Sunil Mukhi

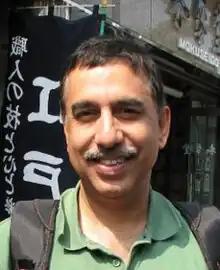

Sunil Mukhi is an Indian theoretical physicist working in the areas of string theory, quantum field theory and particle physics. Currently he is adjunct professor at the International Centre for Theoretical Sciences of the Tata Institute of Fundamental Research and honorary professor emeritus at the Indian Institute of Science Education and Research, Pune.